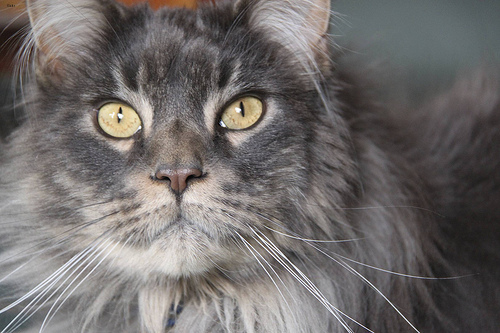
Animal: cat
Breed: Maine Coon